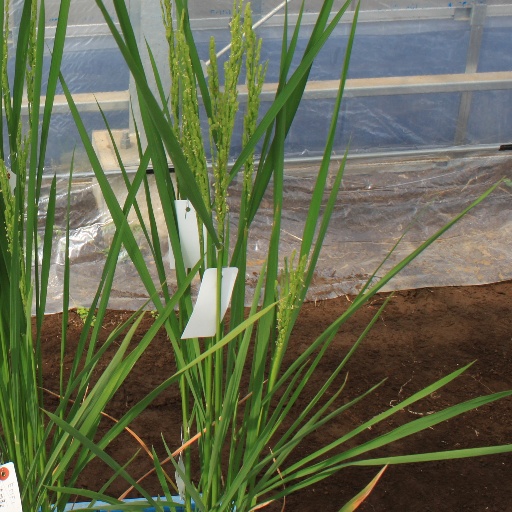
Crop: rice